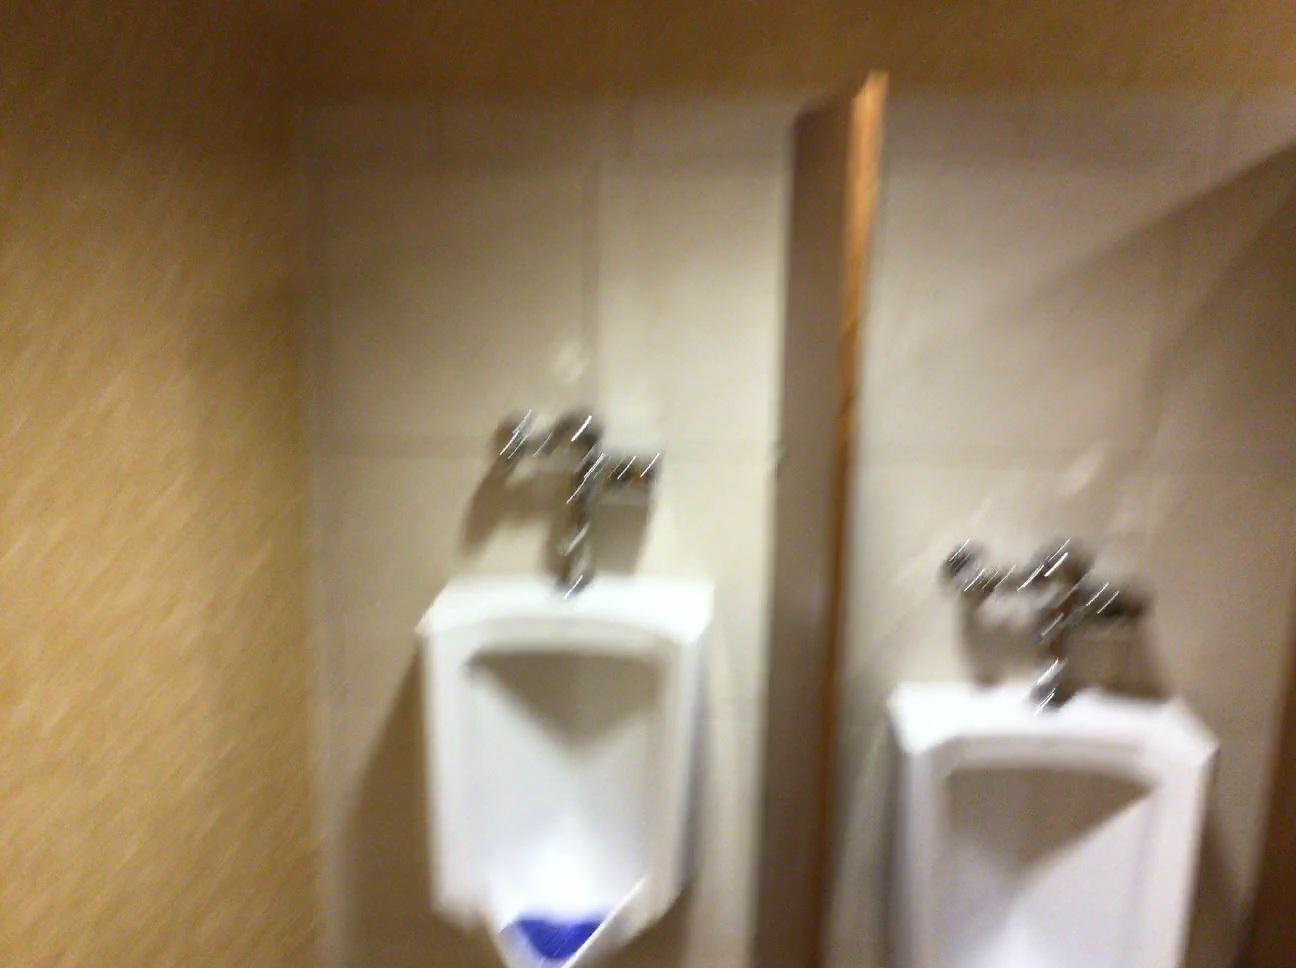
Question: In the image, there is the faucet. Pinpoint several points within the vacant space situated in front of the faucet from the world's perspective. Your final answer should be formatted as a list of tuples, i.e. [(x1, y1), ...], where each tuple contains the x and y coordinates of a point satisfying the conditions above. The coordinates should be between 0 and 1, indicating the normalized pixel locations of the points.
Answer: [(0.632, 0.658), (0.577, 0.658), (0.694, 0.684), (0.633, 0.683), (0.575, 0.683), (0.636, 0.712), (0.573, 0.711), (0.275, 0.708), (0.637, 0.744), (0.570, 0.743), (0.252, 0.739)]